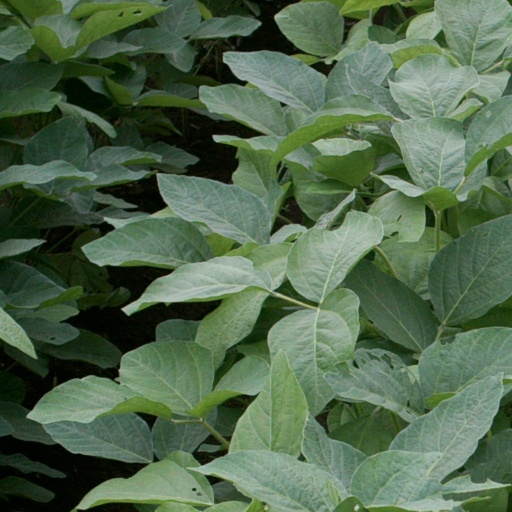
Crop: soybean